Lattice network

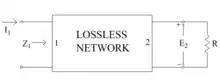
Network for Darlington's Method

The first step is to express the input impedance Z of a terminated network in terms of its z-parameters. This is